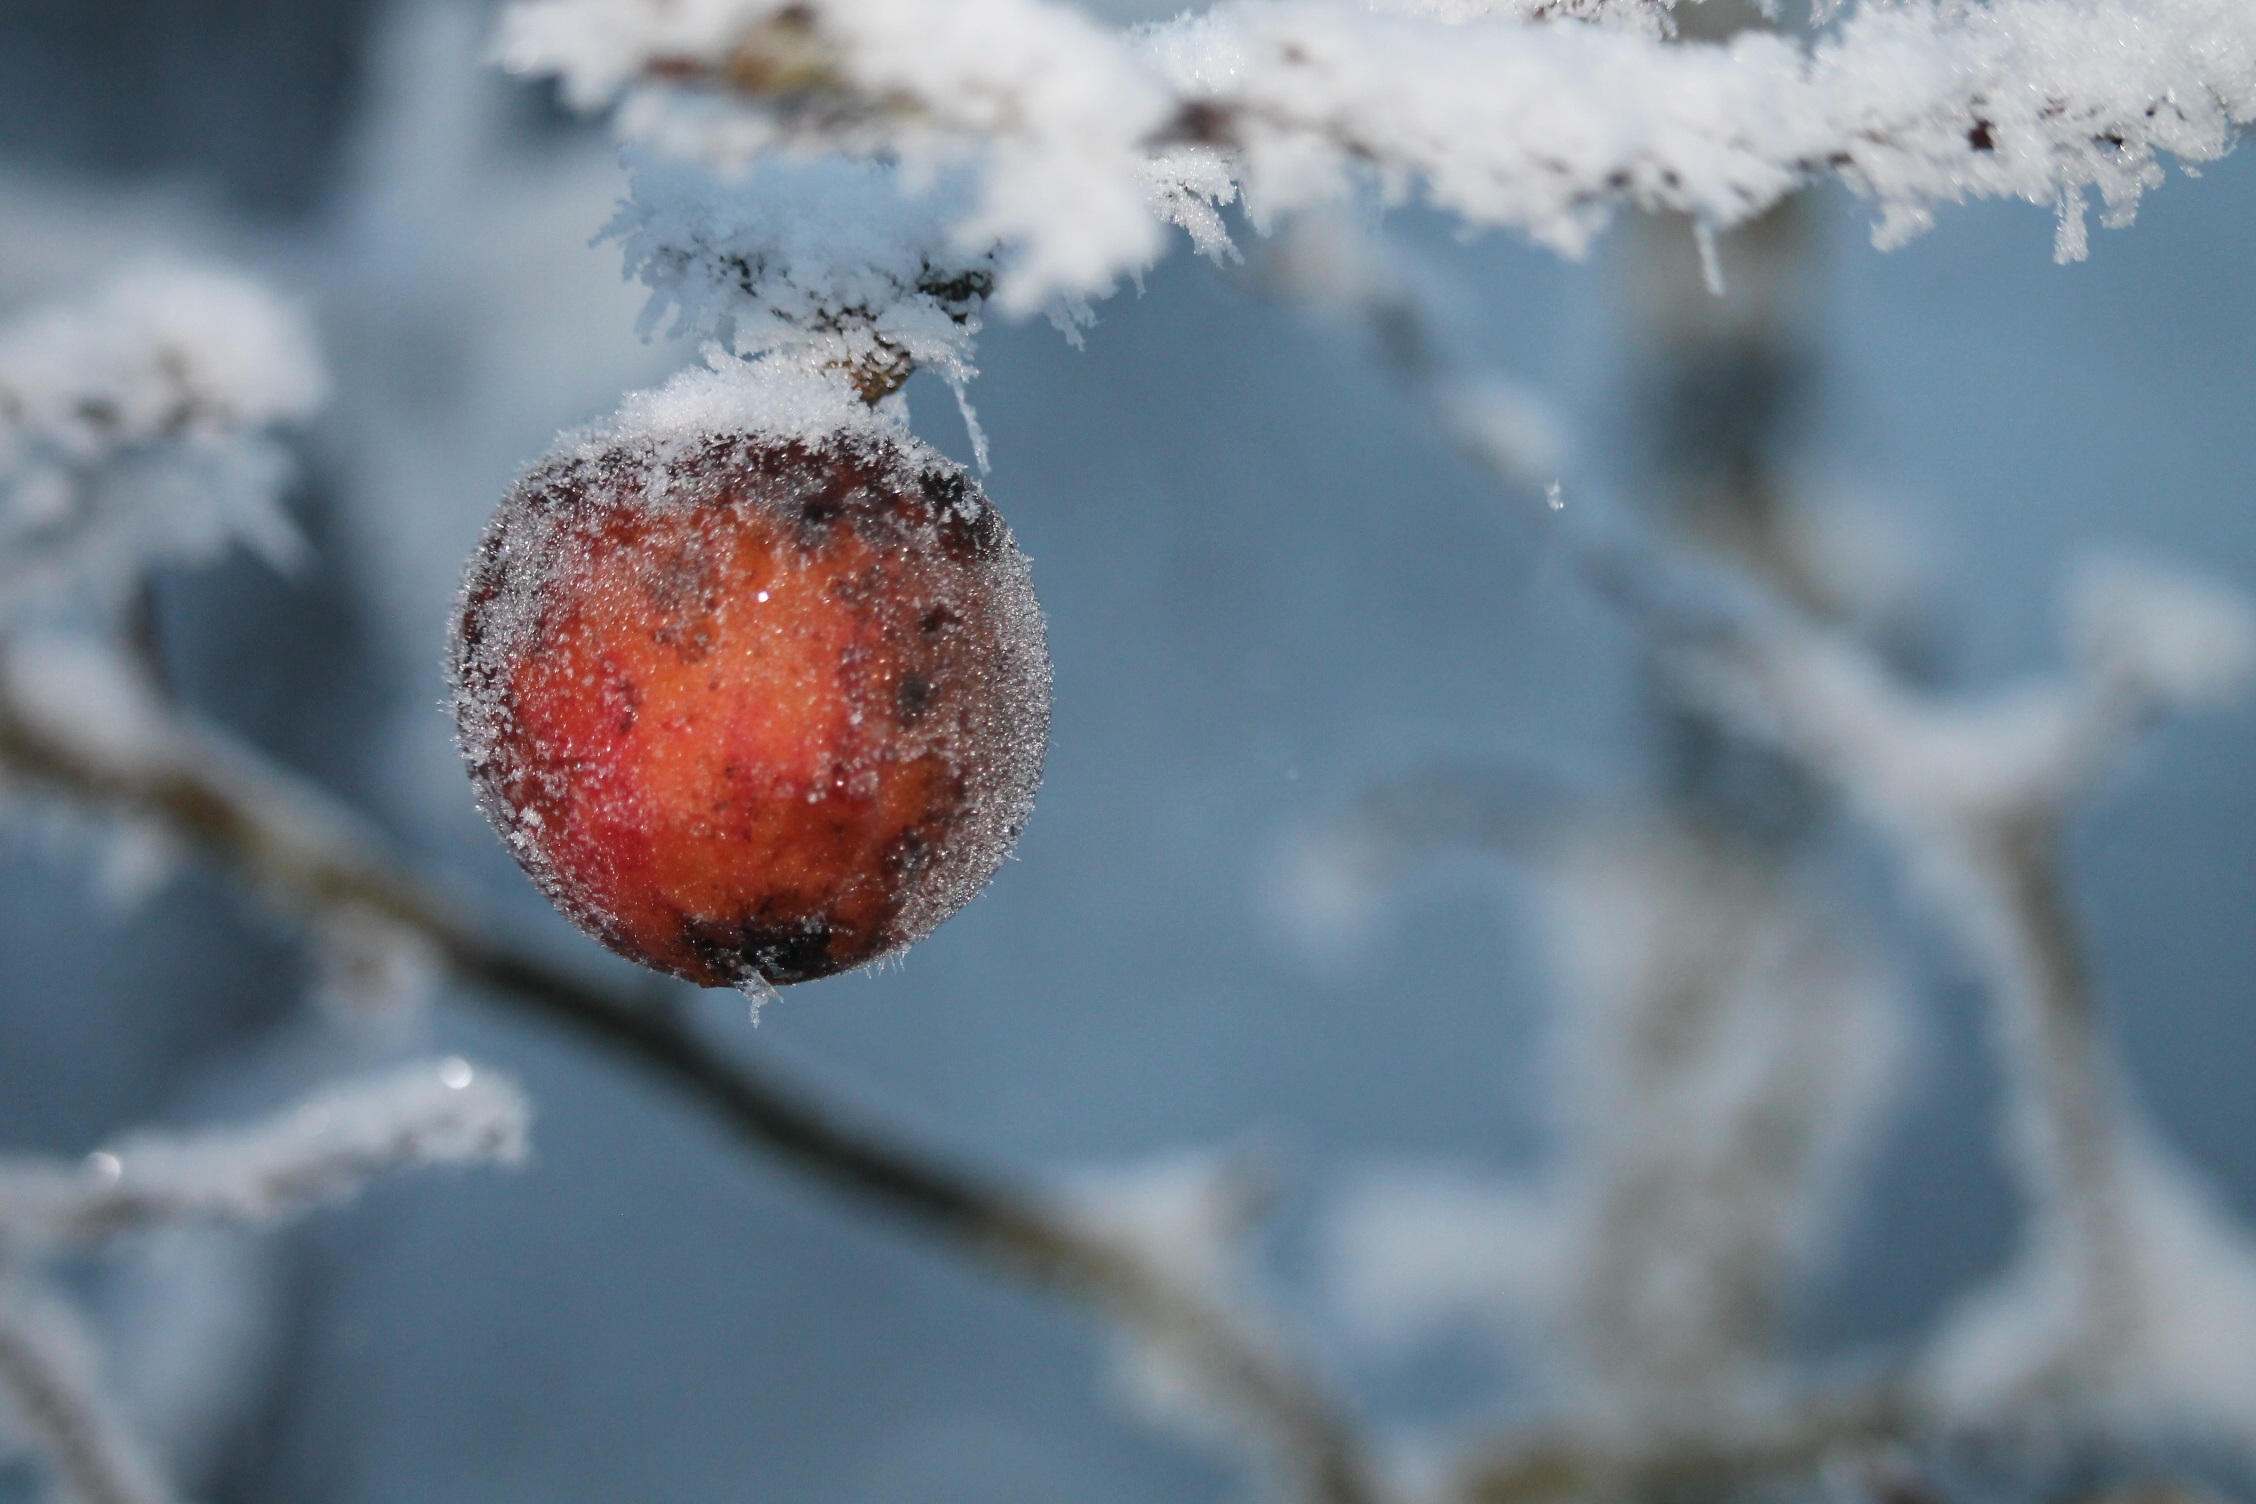
apple, tree, nature, branch, blossom, snow, winter, plant, photography, leaf, flower, frost, ice, spring, produce, autumn, flora, season, twig, close up, aesthetic, icy, branches, freezing, macro photography